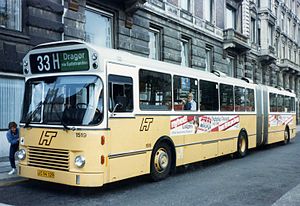
Hurtigbus
Ledbus på linje 33H i Amagerterminalen ved Rådhuspladsen i 1986.
Hurtigbus er en særligt hurtig buslinje med begrænset antal stop undervejs. I København har de eksisteret i flere omgange i forskellig udformning.